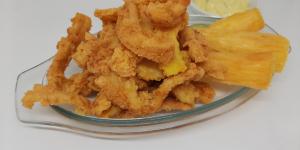
chicharron de pota